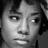
Emotion: sad